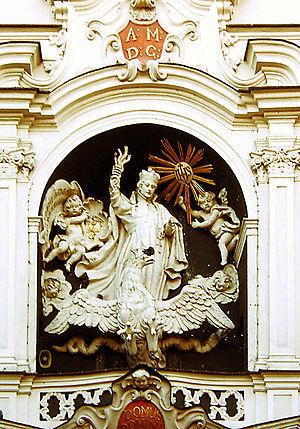
Une baie est une ouverture dans un mur. Elle est destinée à laisser un passage à travers le mur pour permettre aux hommes ou aux animaux de circuler, pour éclairer, pour aérer. Dans certains cas, la baie est destinée uniquement à orner, c'est le cas des baies aveugles.